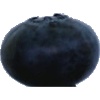
Label: blueberry